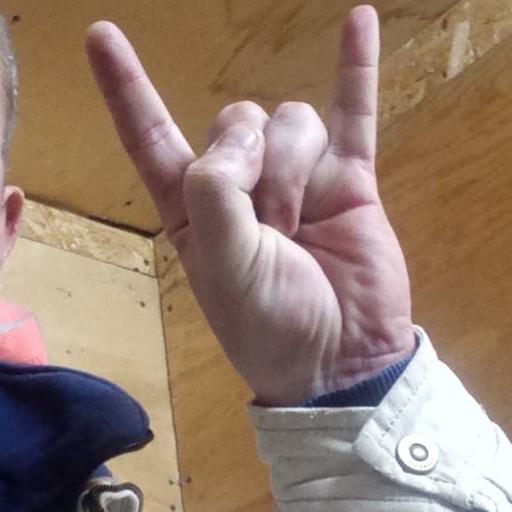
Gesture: rock